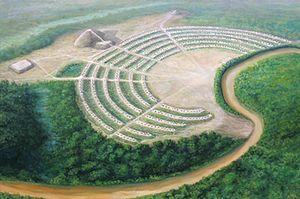
Les Mound Builders sont un ensemble de peuples amérindiens disparus avant l'arrivée des Européens, dans toute la moitié orientale des États-Unis actuels. Cette civilisation précolombienne se distingue par ses constructions de tertres, pyramides et effigies animales gigantesques en terre. Elle s'est épanouie de l'an 1000 av. J.-C. au XIVᵉ siècle de la côte Atlantique au Mississippi. Plusieurs milliers de ces édifices ont été recensés, dont les premiers tertres ont été aménagés vers 3400 av. J.-C. Pour la plupart, ils ont été détruits par l'érosion et le machinisme agricole, toutefois 120 ont été identifiés à ce jour. Ces monticules de terre étaient de formes coniques ou pyramidales et de tailles variées. Les archéologues n'ont pas de certitude sur leur fonction, faute de sources écrites. La plupart s'accordent à dire qu'il s'agissait de tombes et de sanctuaires. D'autres hypothèses parlent d'observatoires astronomiques. Certains de ces tertres sont groupés, entourés d'une levée de terre alors que d'autres sont isolés. Au XIVᵉ siècle, les autochtones cessent leurs activités de construction.